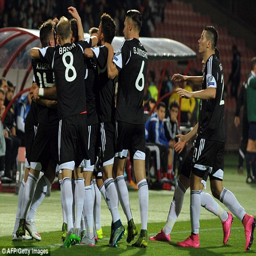
players celebrate after scoring against republic in a win that sealed qualification